Thomas William Allen

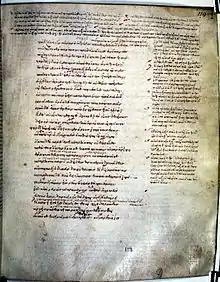
Folio from the <a href="https%3A//www.bl.uk/manuscripts/FullDisplay.aspx%3Fref%3DBurney_MS_86">Townley Homer

, an 11th cent. MS. of the "Iliad" in the British Library.In the 1890s Allen focused his labours on what would be his life's work, the texts of Homer and the Homeric Hymns. During the latter part of the decade he began a working relationship with David B. Monro, a leading Homeric scholar and Provost of Oriel College, Oxford. In 1896 Monro published his Homeric text "Homeri Opera et reliquiae", which included the version of the Homeric Hymns that Allen had edited three years earlier. At the start of the next year, the Delegates of Oxford University Press announced "a standard and uniform series" of "Oxford Classical Texts", with the responsibility for Homer being assigned to Monro and Allen. The fruit of their collaboration would be published five years later, a two-volume edition of the "Iliad", "Homeri Opera" I-II (1902). During this decade Allen was struggling financially, and as a result was forced to delay his wedding four years until 1894. Even then, after they moved into their new residence at 6 Canterbury Road, his wife's aunt and sister took part of the house and contributed towards expenses. Allen twice applied for more remunerative positions, first for the chair of Humanity at the University of Edinburgh in 1891 and then for the chair of Greek at the University of Glasgow in 1899, both of which he failed to obtain. Fortunately, he was appointed a visiting lecturer at Royal Holloway College in 1893, a position he held until 1918, and which would bring in additional monies.